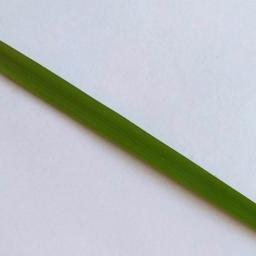
Label: Rice___Healthy